Cracked tooth syndrome

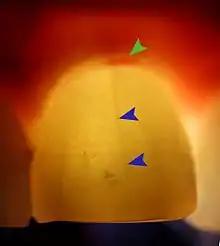
Transillumination of tooth 2.1 showing vertical fracture (blue arrows) and inflammation in marginal gingiva at fracture site (green arrow)

Transillumination is best performed by placing a fibre optic light source directly onto the tooth and optimal results can be achieved with the aid of magnification. Cracks involving dentine interrupt the light transmission. However, transillumination may cause cracks to appear enlarged as well as causing colour changes to become invisible.